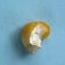
Maize quality: Bad